Lugarno, New South Wales

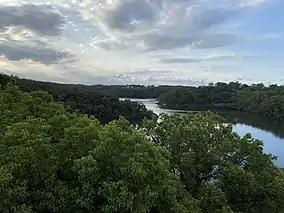
The Georges River as viewed from Lugarno

A punt operated from Lugarno across the river from 1843. An established ferry serviced the area from 1887 to 1974, closing with the opening of the Alfords Point Bridge.